Burj Khalifa

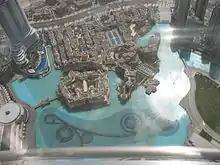
View of The Dubai Fountain from the observation deck

Outside the Burj Khalifa, WET Enterprises designed a fountain system at a cost of Dh 800 million (US$217 million). Illuminated by 6,600 lights and 50 coloured projectors, it is long and shoots water into the air while accompanied by a range of classical to contemporary Arabic and other music. It is the world's largest choreographed fountain. On 26 October 2008, Emaar announced that based on results of a naming contest the fountain would be called the Dubai Fountain.